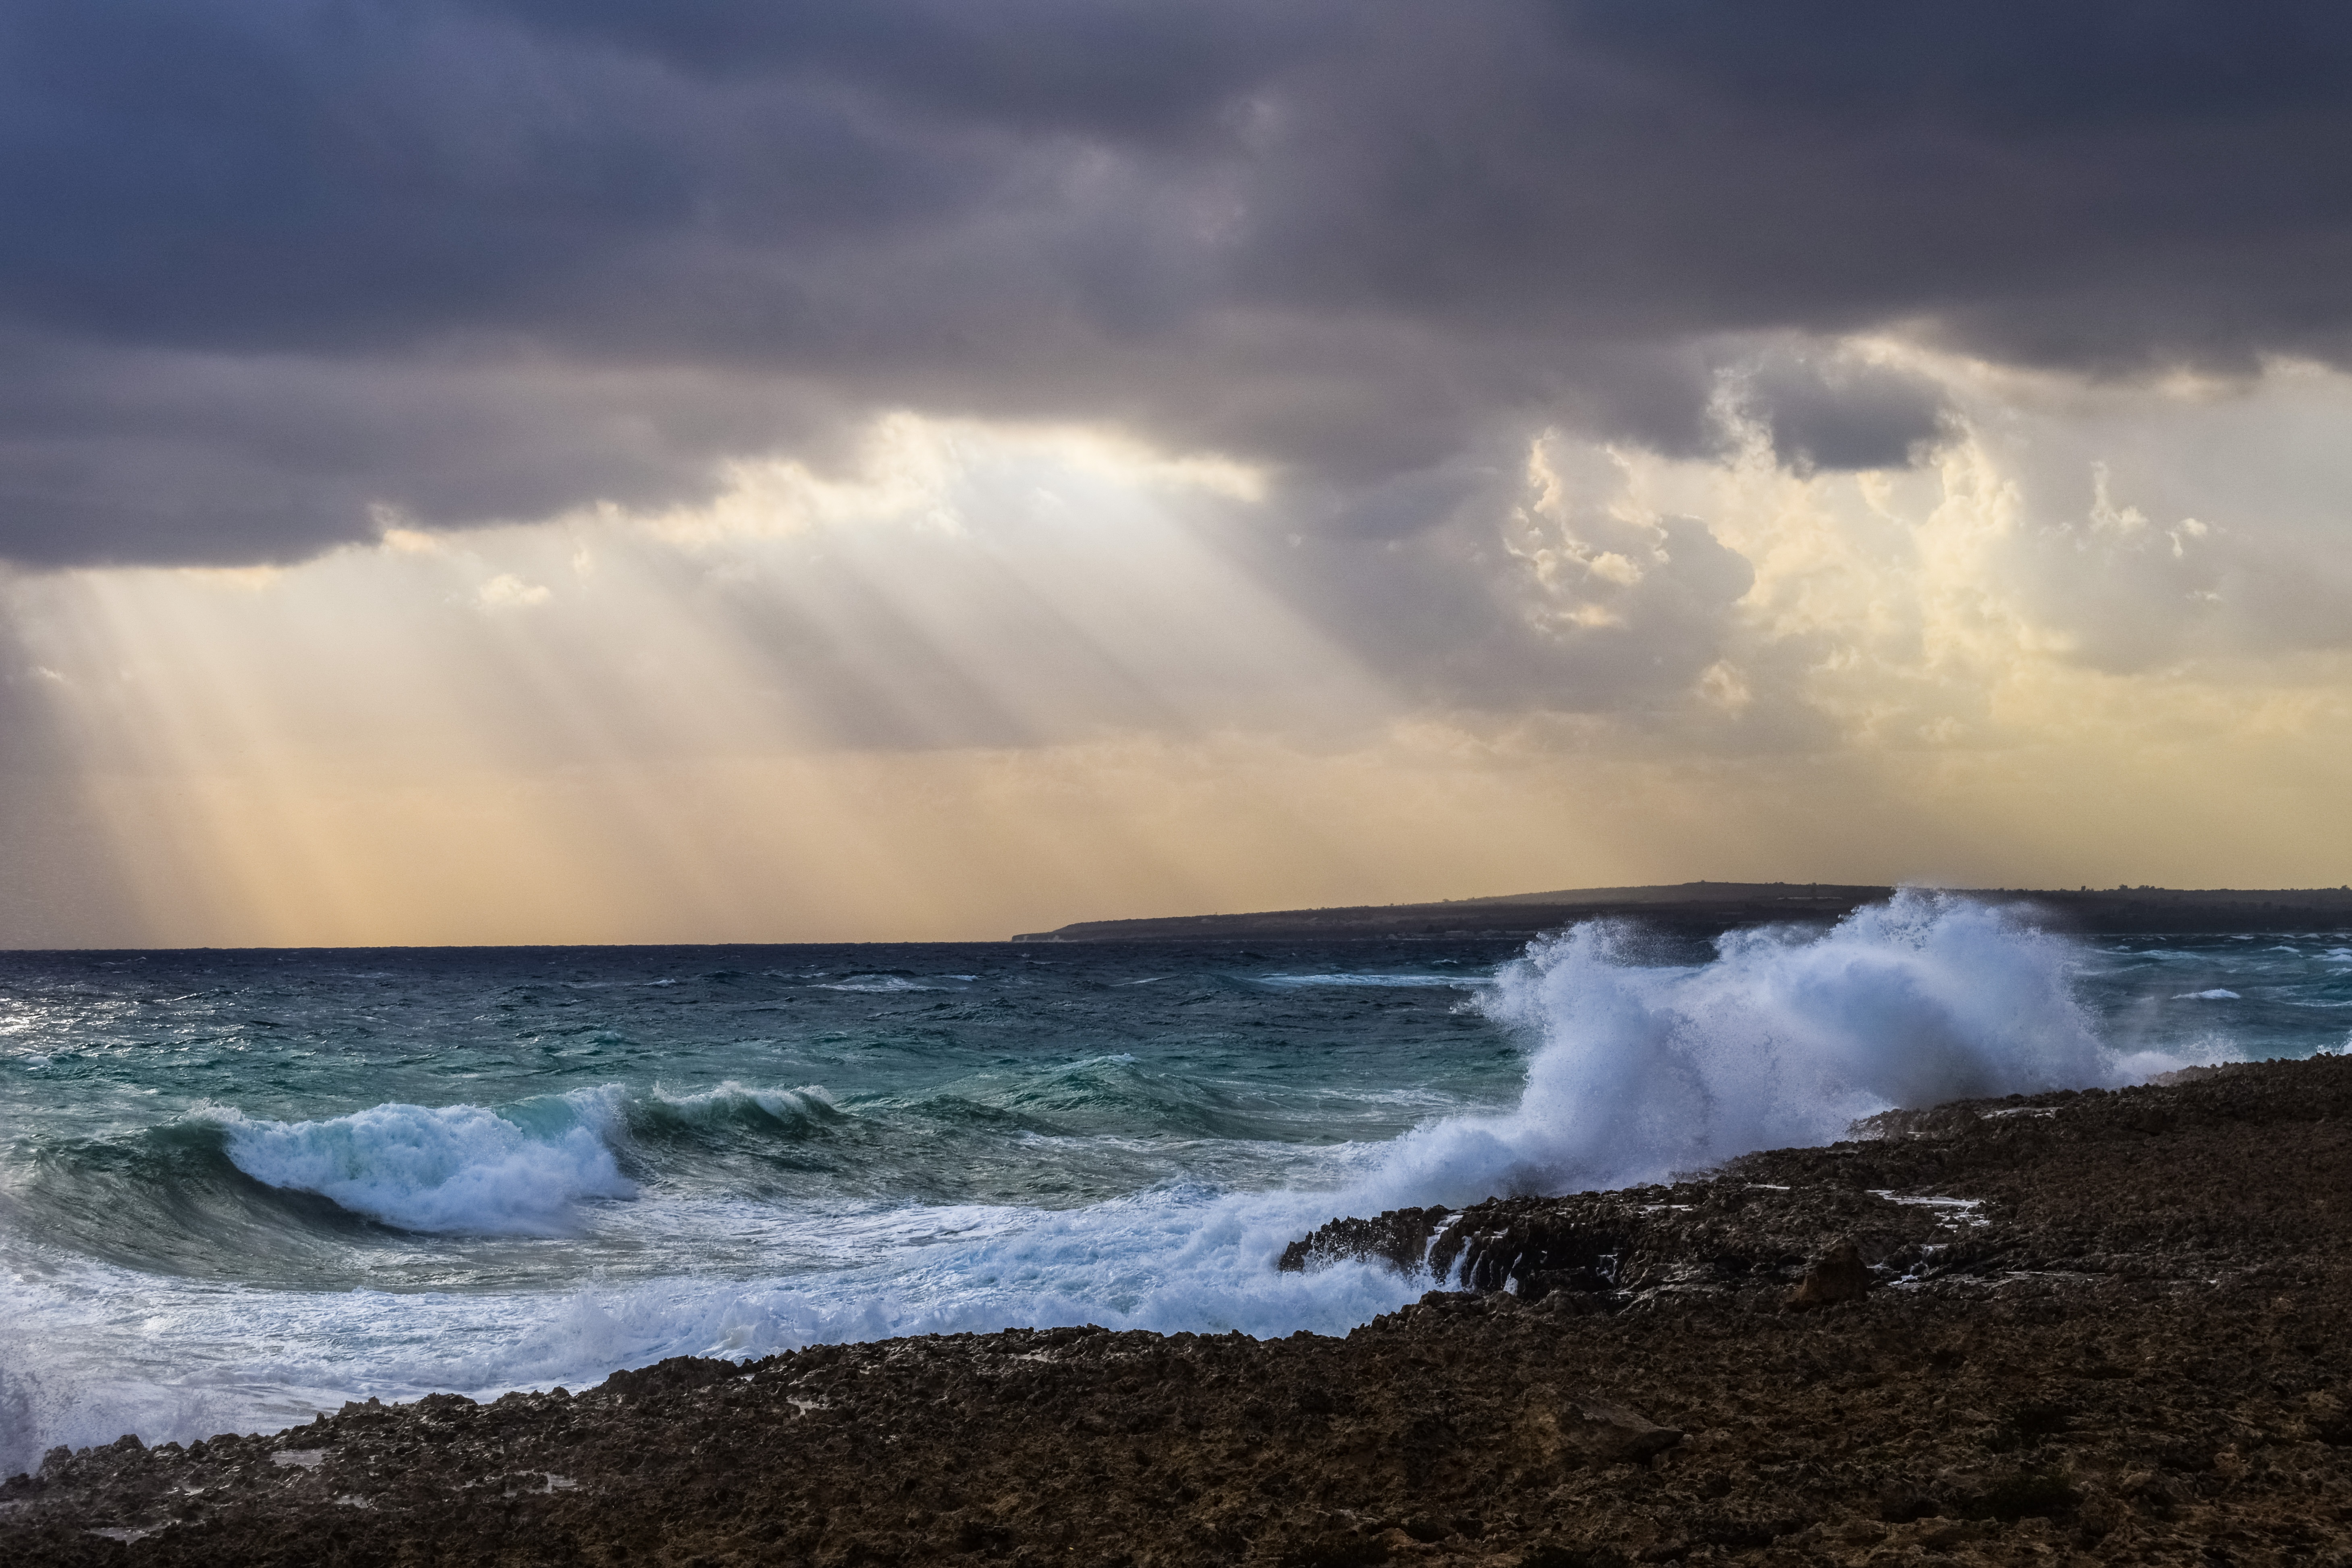
beach, sea, coast, water, nature, sand, rock, ocean, horizon, cloud, sky, sunrise, sunlight, morning, shore, wave, wind, dawn, coastal, dusk, scenic, scenery, weather, storm, body of water, waves, clouds, cyprus, sunbeam, ayia napa, makronissos, meteorological phenomenon, atmospheric phenomenon, wind wave